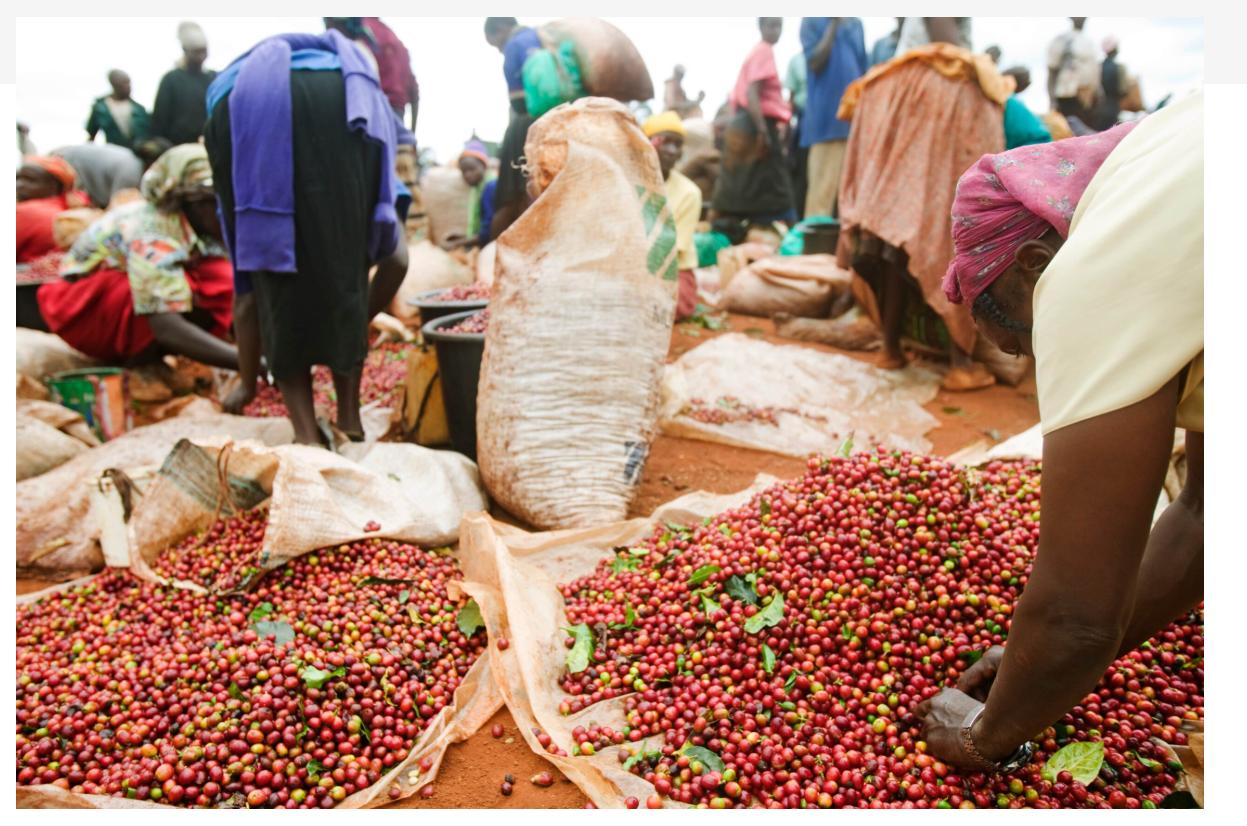
Kahawa ni mojawapo ya mazao ya biashara ya kilimo ambapo wakulima huuza na kujiingizia kipato. Katika soko hili, wakulima wanaonekana wakiwa wamepangilia vizuri au kuweka chini kahawa zao.